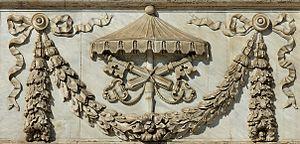
Armes pontificales